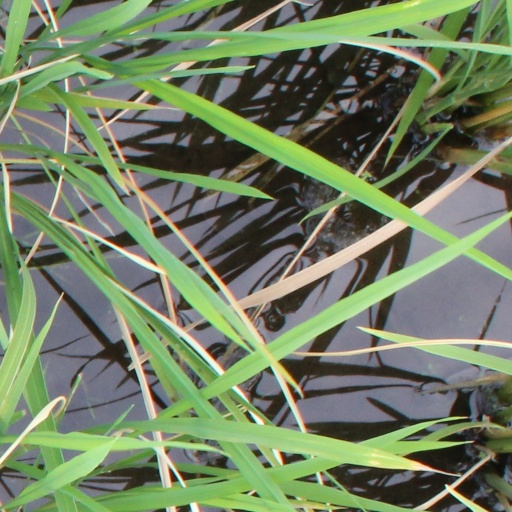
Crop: rice